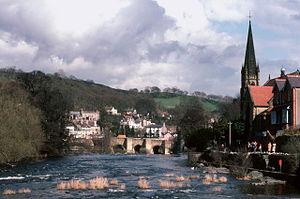
Llangollen est une ville et une communauté du Denbighshire, au pays de Galles. Elle est située sur la Dee, au pied de la chaîne des Berwyn. Au moment du recensement de 2011, elle comptait 3 658 habitants.